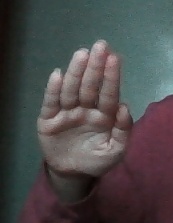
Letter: seen